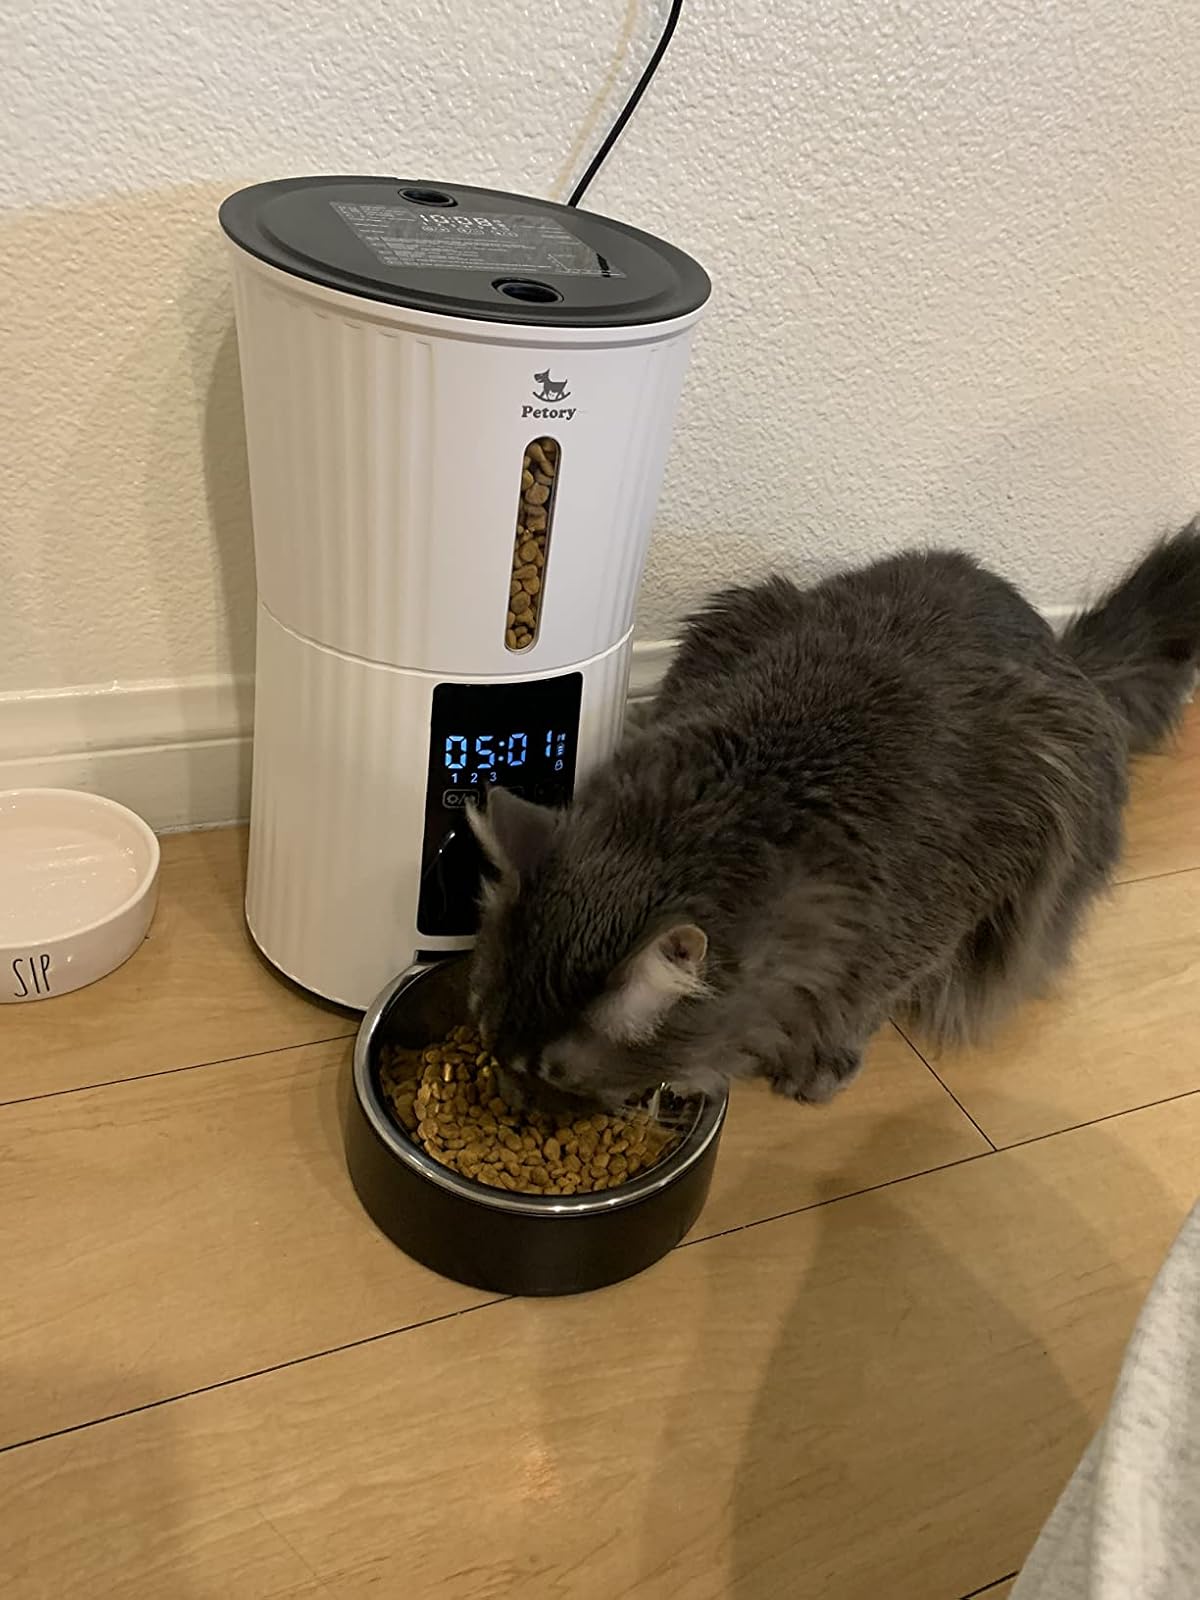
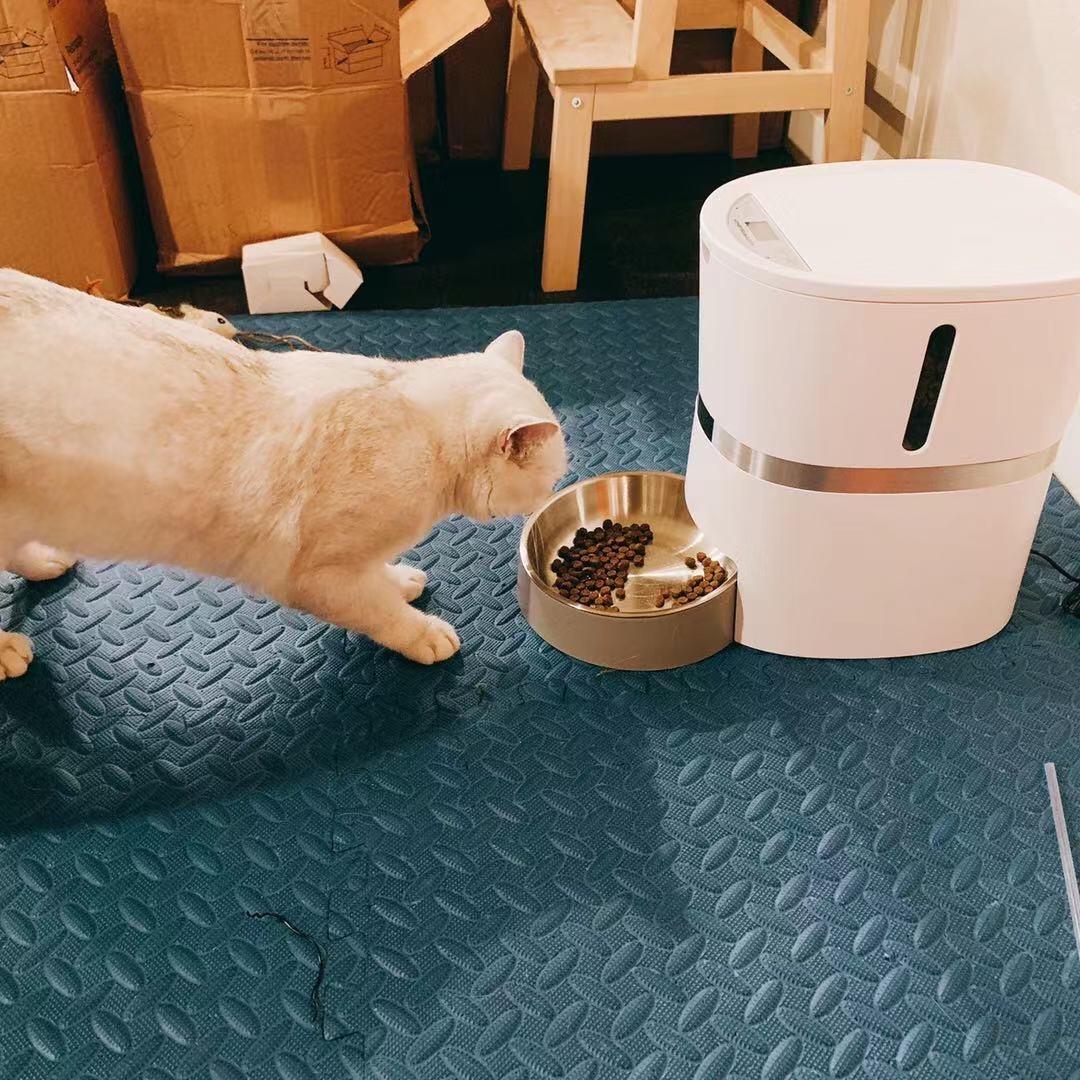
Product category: items_feeder
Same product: no